Mount Zion Cemetery, Jerusalem

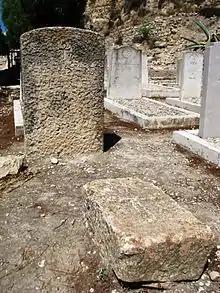
Graves on Mount Zion Cemetery, headstone for William Matthew Flinders Petrie (foreground)

Alten's successor (1835–1909) instigated Gobat to execute a formal deed of foundation of the cemetery, issued on 18 September 1874, dedicating Mount Zion Cemetery for the burials of Anglicans and congregants of the Protestant churches of Augsburg (Lutheran), Helvetic (Reformed) and Utrecht Union (old Catholic) Confession. Thus Münchhausen considered Alten's concerns and objections against the joint cemetery to be obsolete and ended any attempt to dissolve the cemeterial ecumenical community.